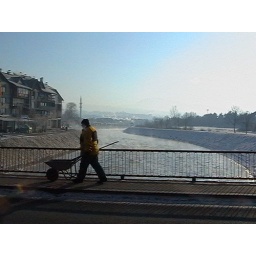
Donji Vakuf early morning in winter. The street sweeper is walking over the Vrbas river bridge.